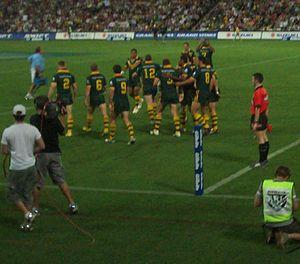
Photo lors d'un match de l'équipe d'Australie de rugby à XIII Français
L'équipe d'Australie de rugby à XIII, surnommée les 'Kangaroos', est l'équipe qui représente l'Australie dans les principales compétitions internationales de rugby à XIII. Elle est considérée comme la meilleure sélection nationale au monde de par son palmarès et la qualité de son championnat national la National Rugby League. Elle évolue essentiellement au Suncorp Stadium de Brisbane et à l'ANZ Stadium de Sydney, et plus rarement à Melbourne.